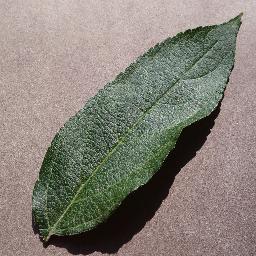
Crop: apple
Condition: healthy